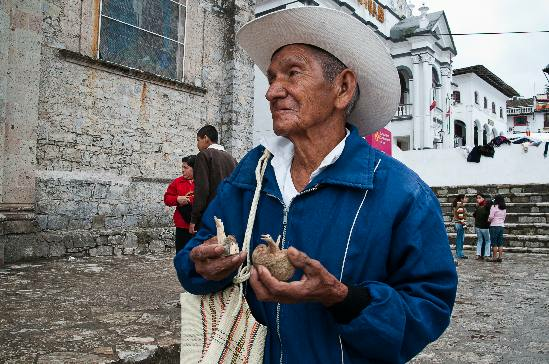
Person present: Yes